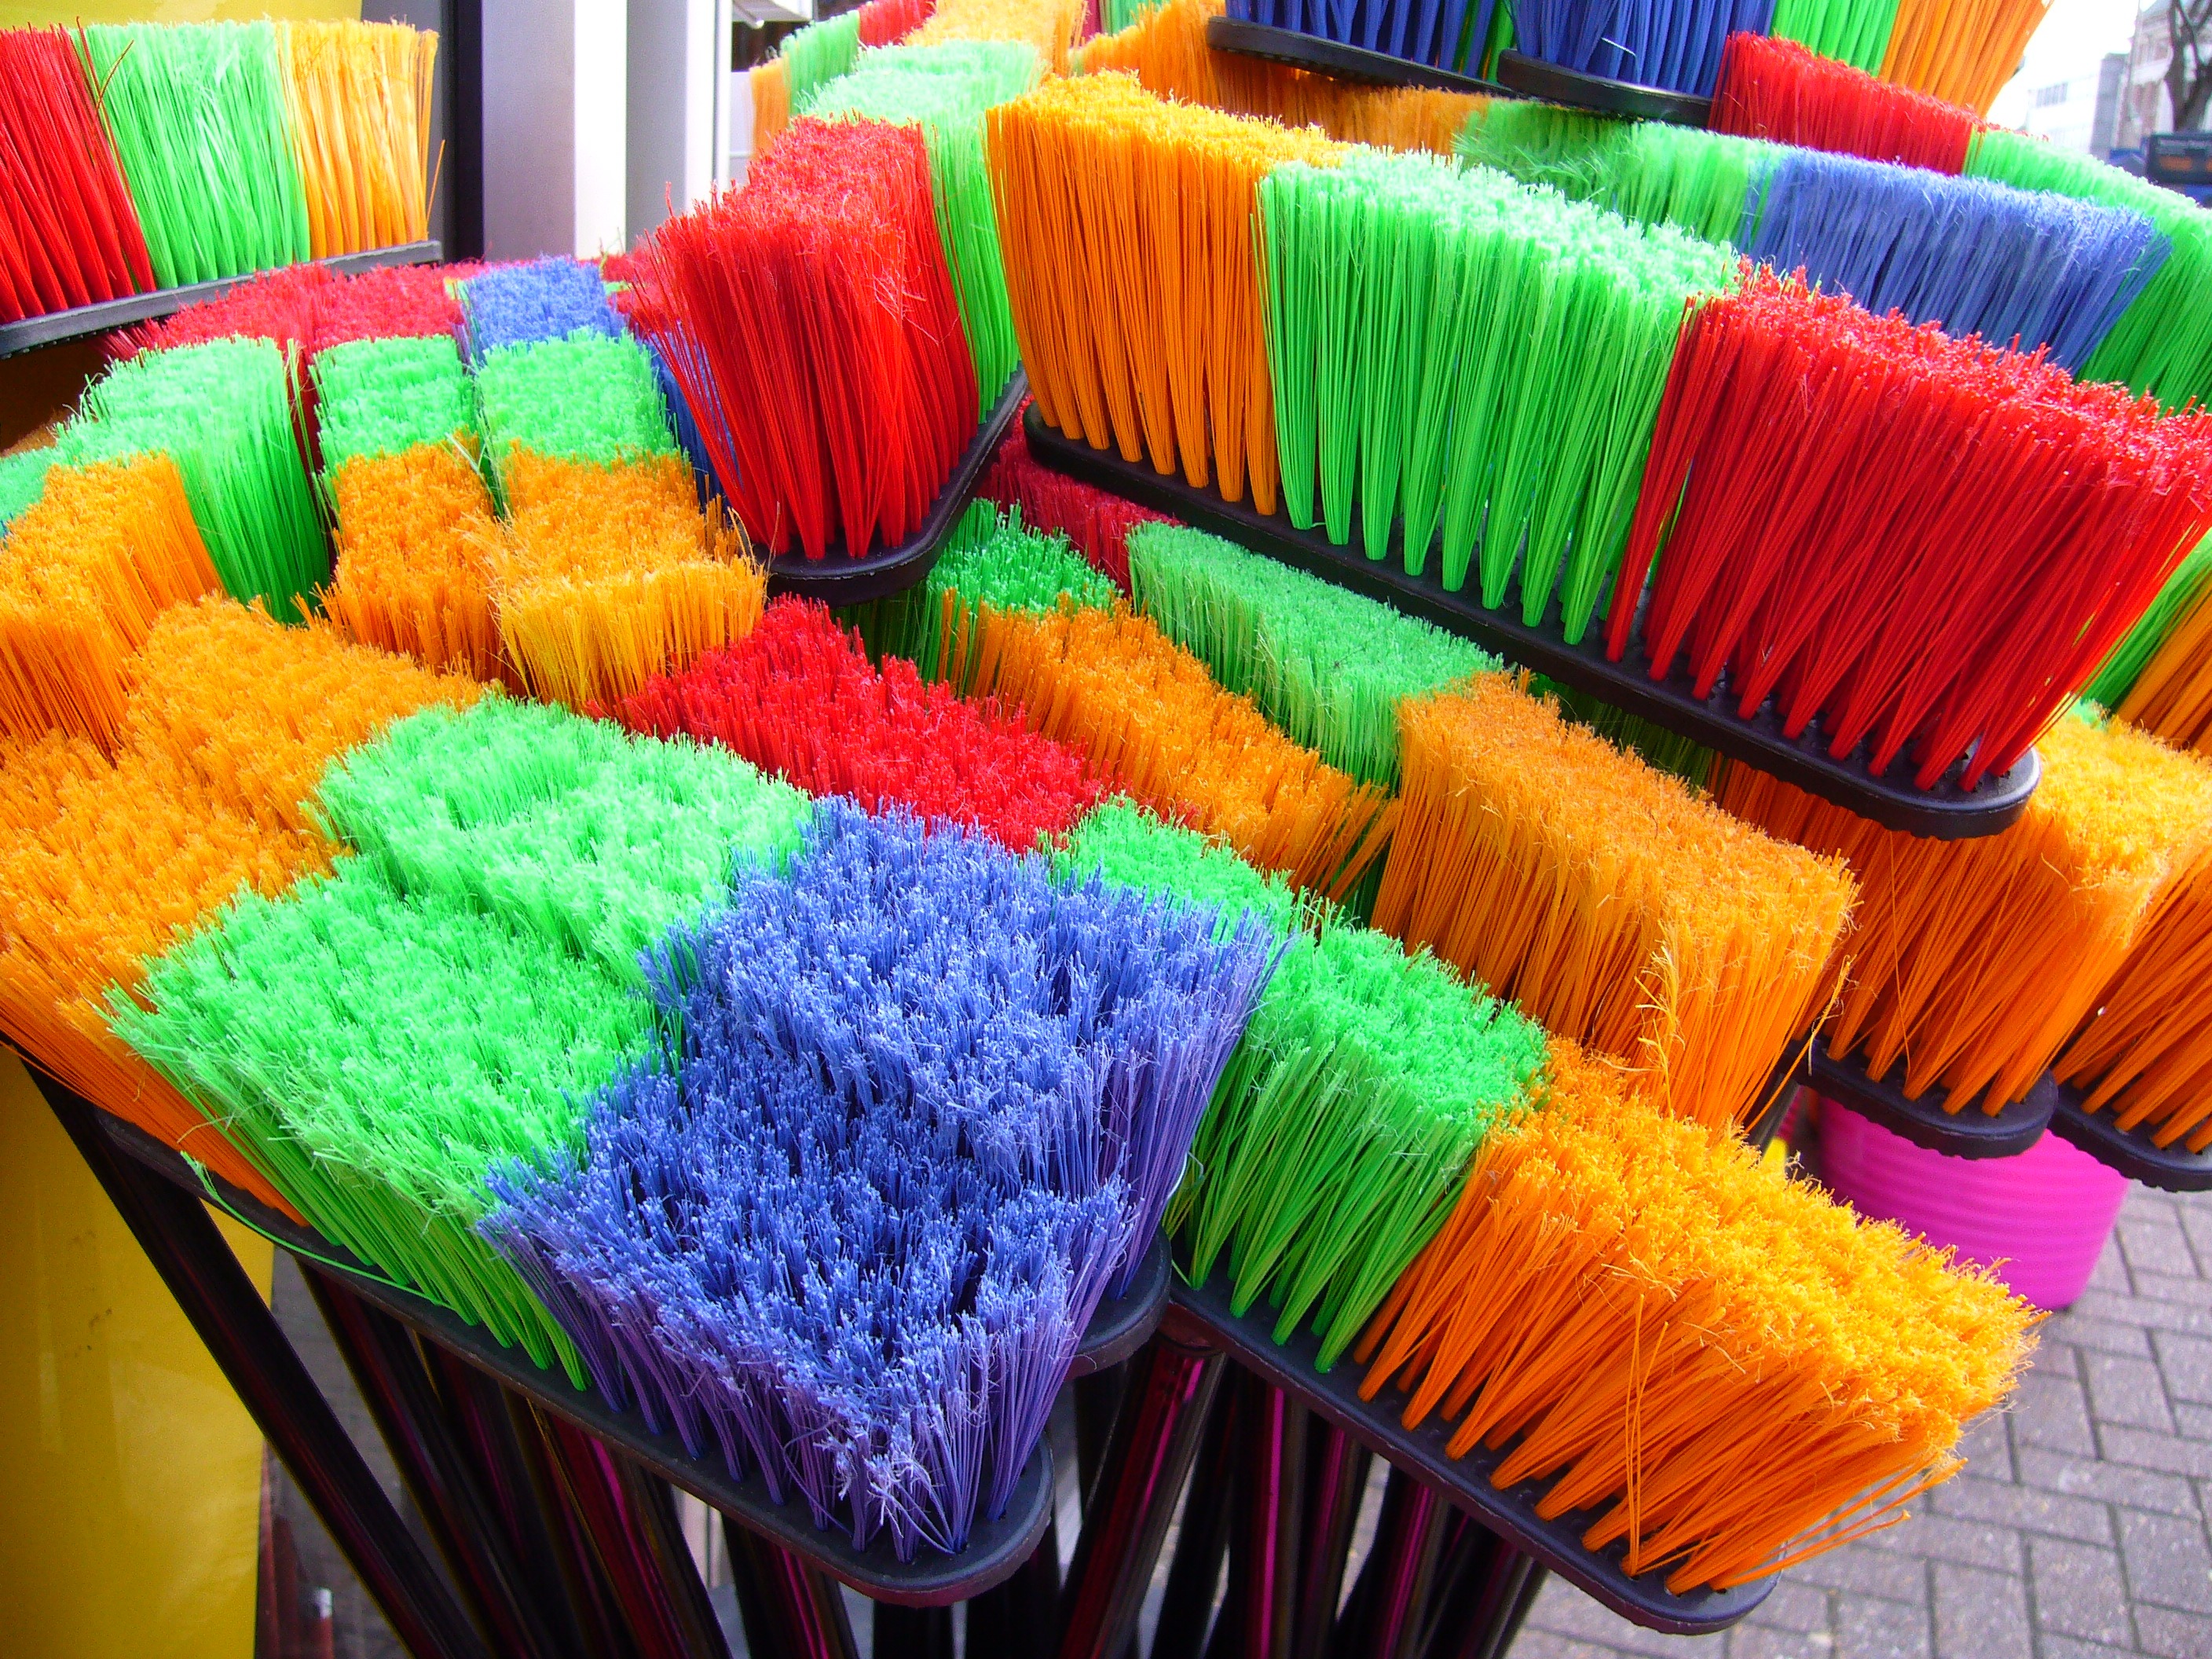
flower, color, colorful, thread, textile, art, display, bright, cleaning, broom, household, sweeping, brooms